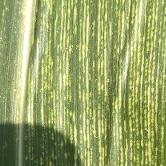
Crop: Maize
Condition: stripe-d